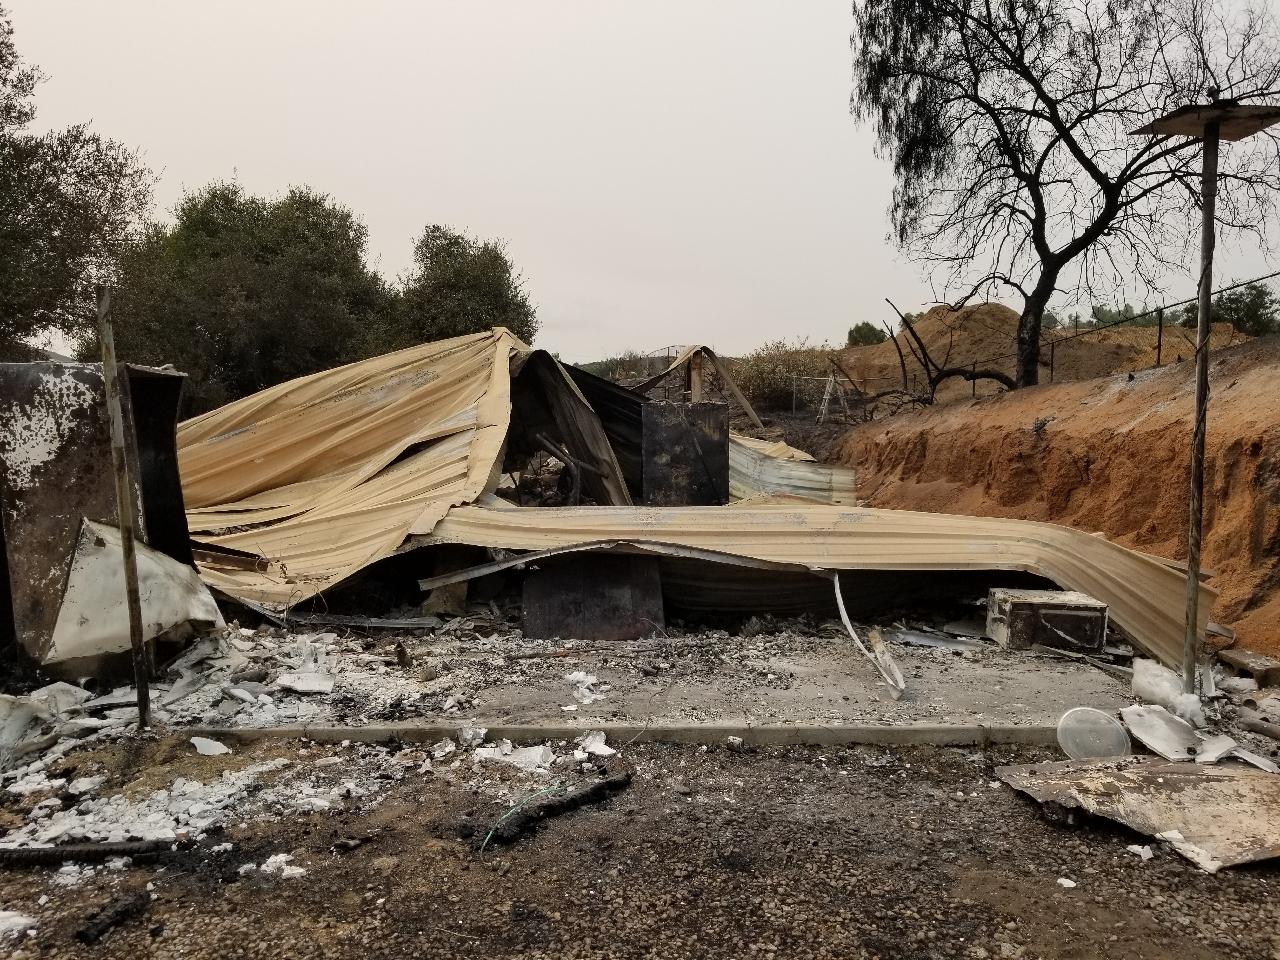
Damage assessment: destroyed